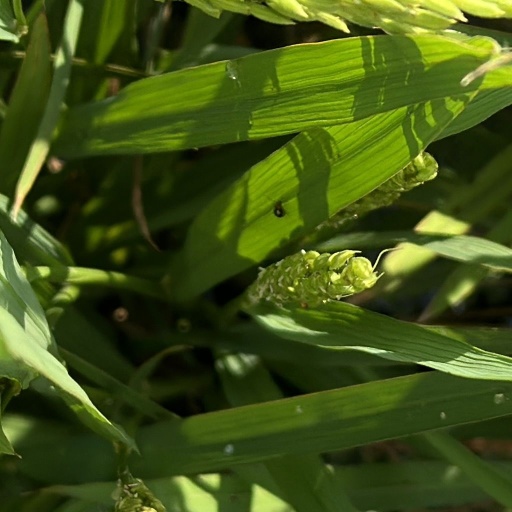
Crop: rice